Noah Fant

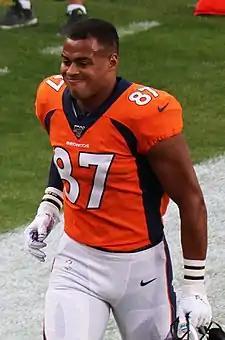
Fant with the Denver Broncos in 2019

Noah Fant (born November 20, 1997) is an American professional football tight end for the Cincinnati Bengals of the National Football League (NFL). He played college football for the Iowa Hawkeyes and was selected by the Denver Broncos in the first round of the 2019 NFL draft.